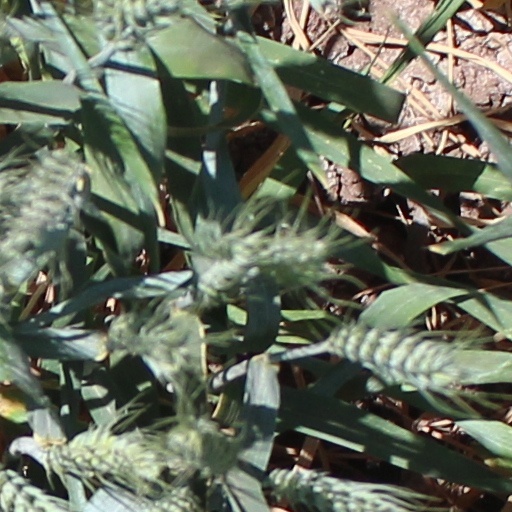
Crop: wheat